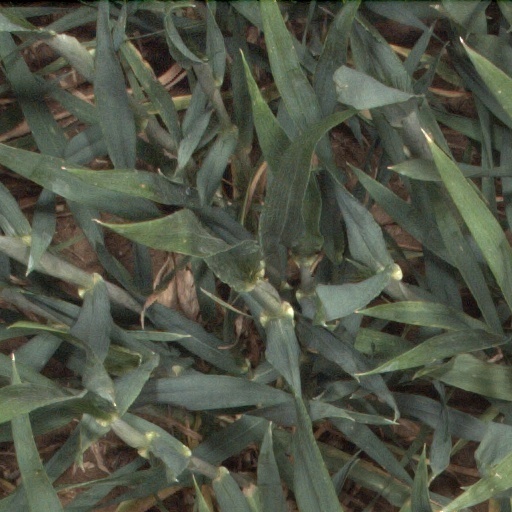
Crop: wheat